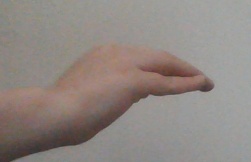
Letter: haa